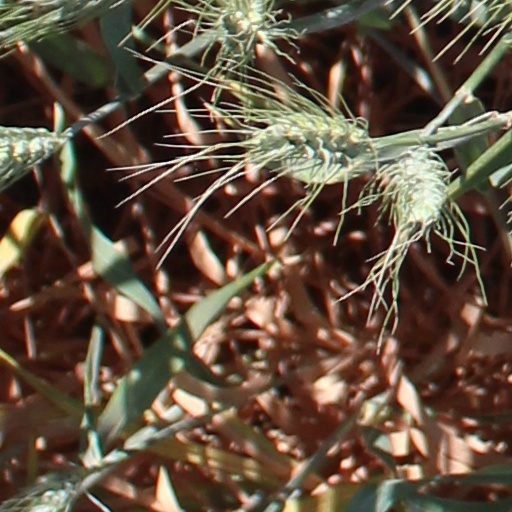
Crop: wheat